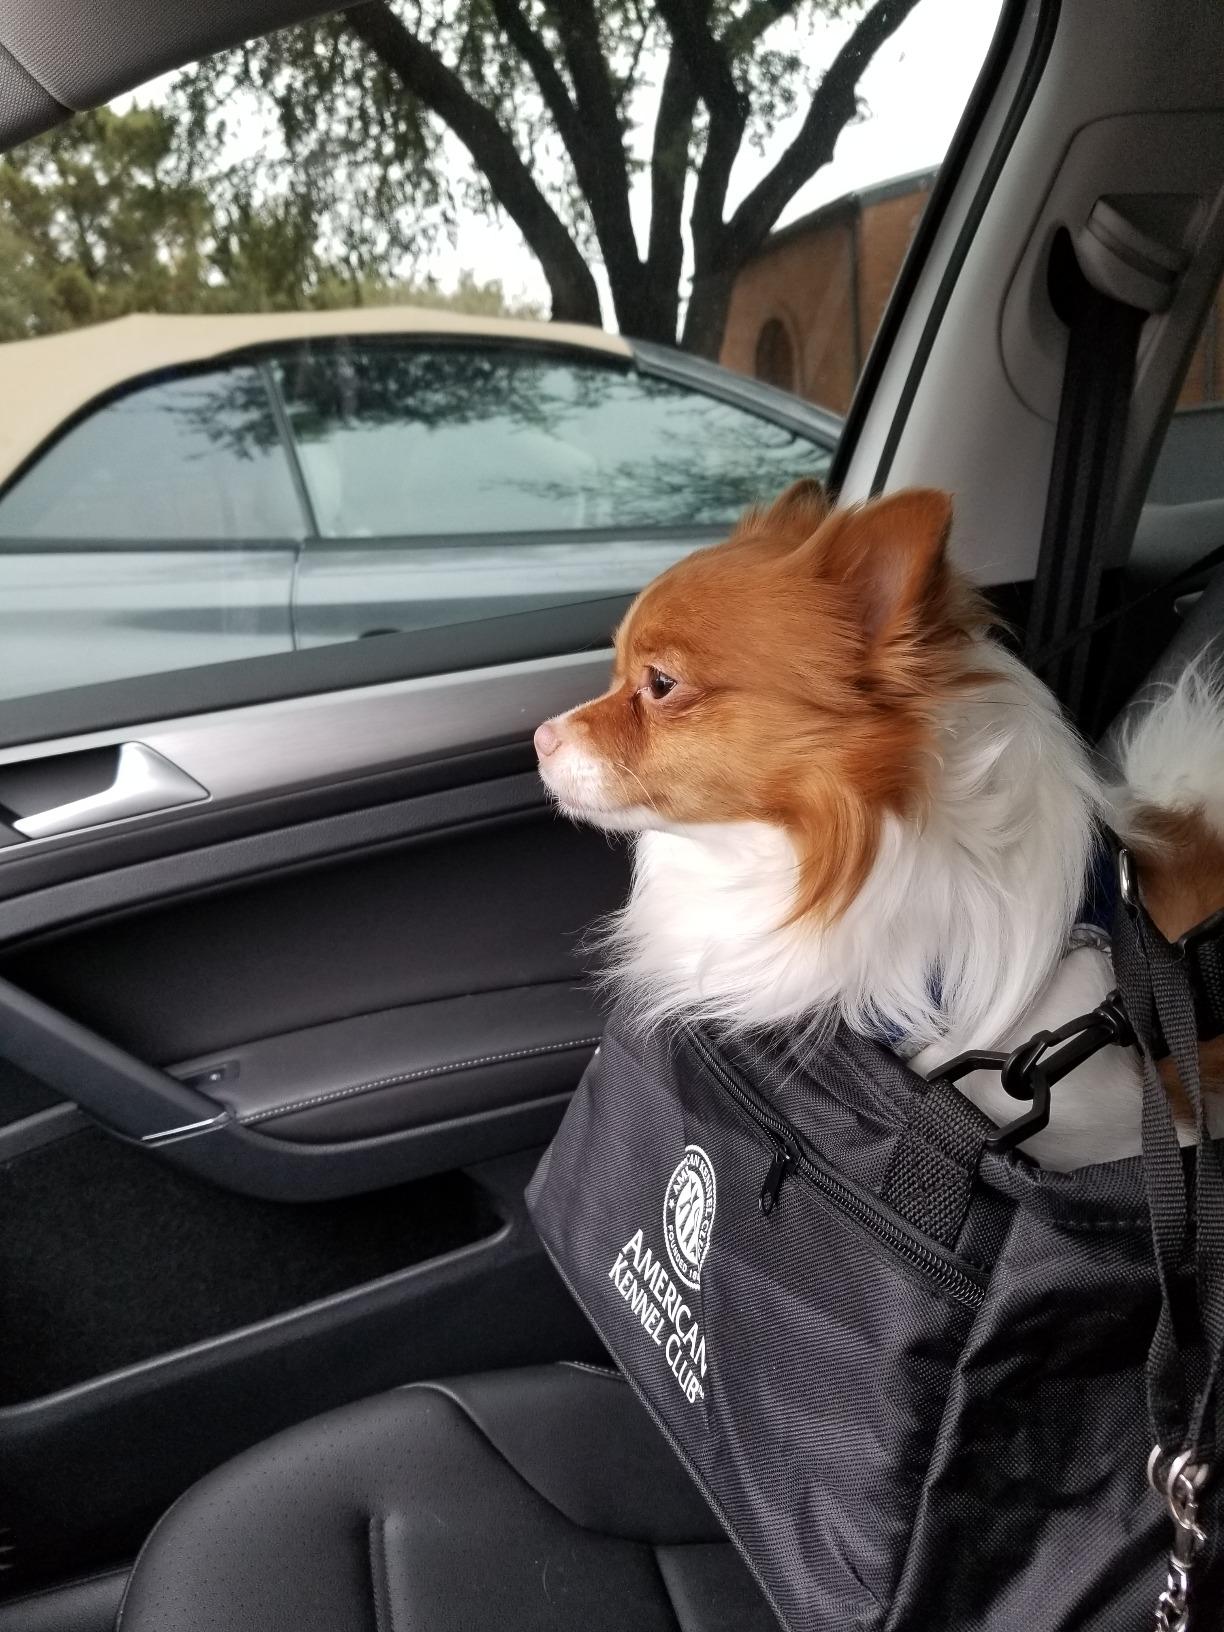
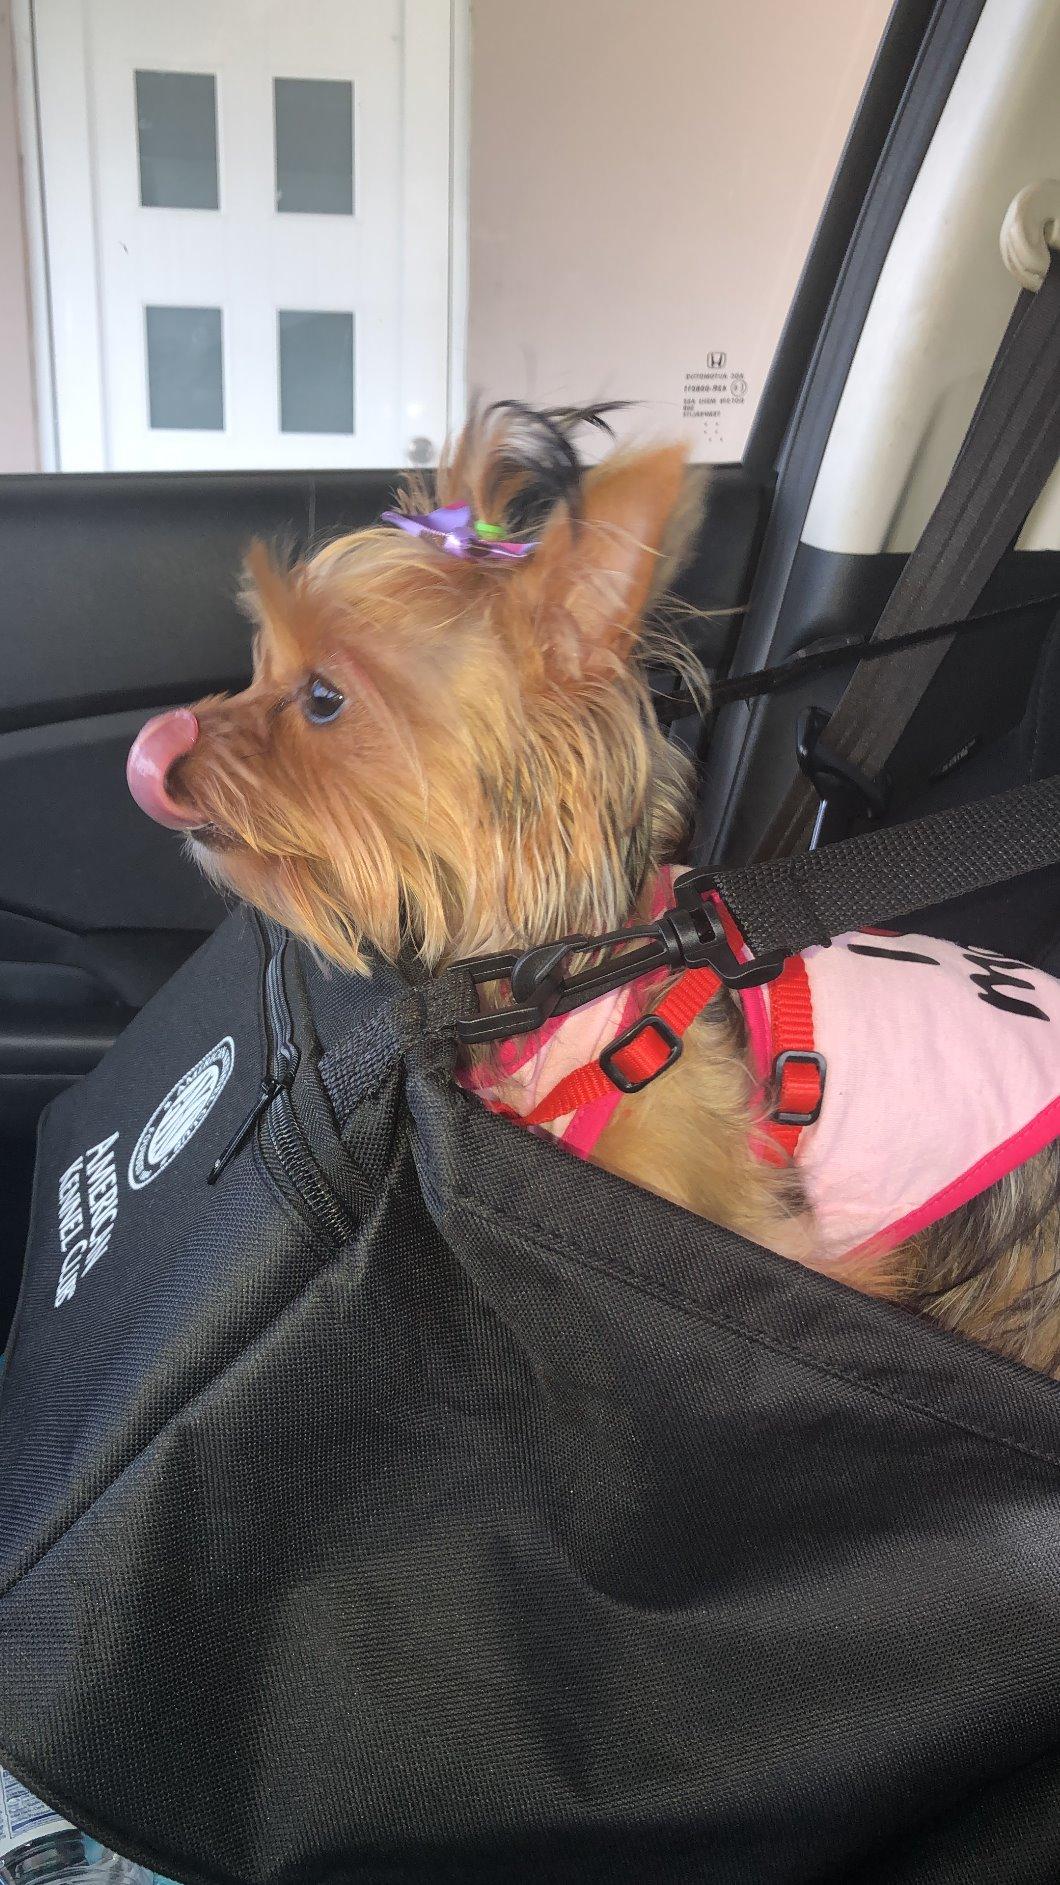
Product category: items_kennel
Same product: yes